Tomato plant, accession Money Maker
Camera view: horizontal (90 deg, fisheye); turntable rotation: 30 degrees
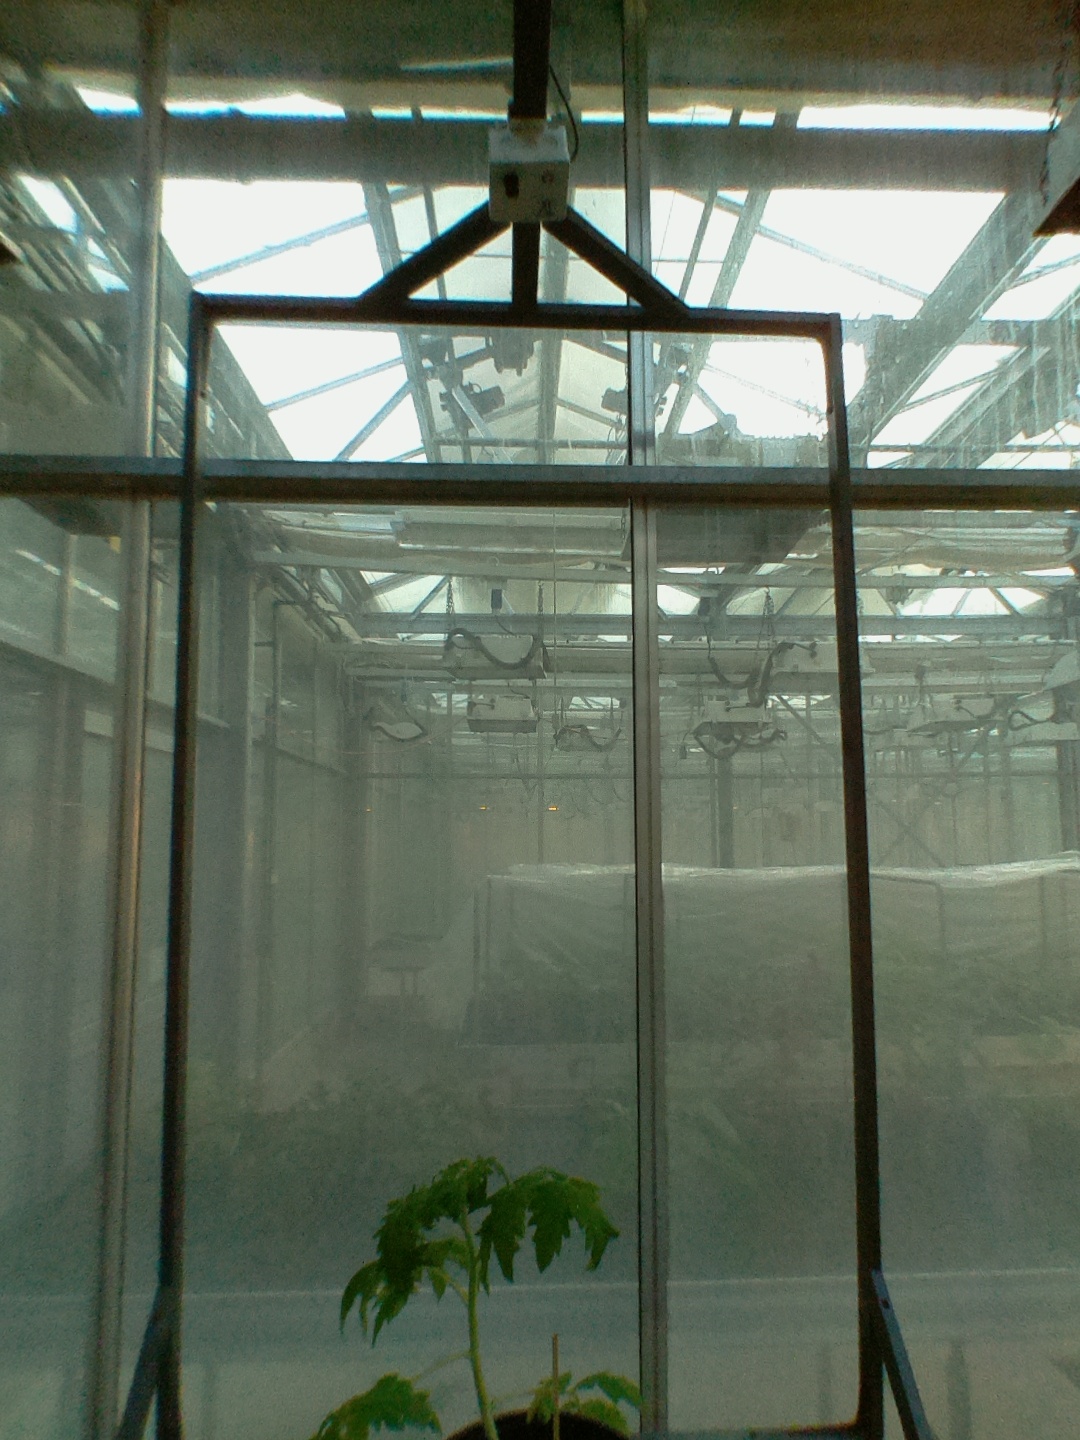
BBCH growth stage 13: 6 of true leaves visible